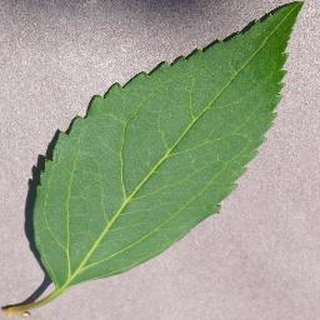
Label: healthy_cherry